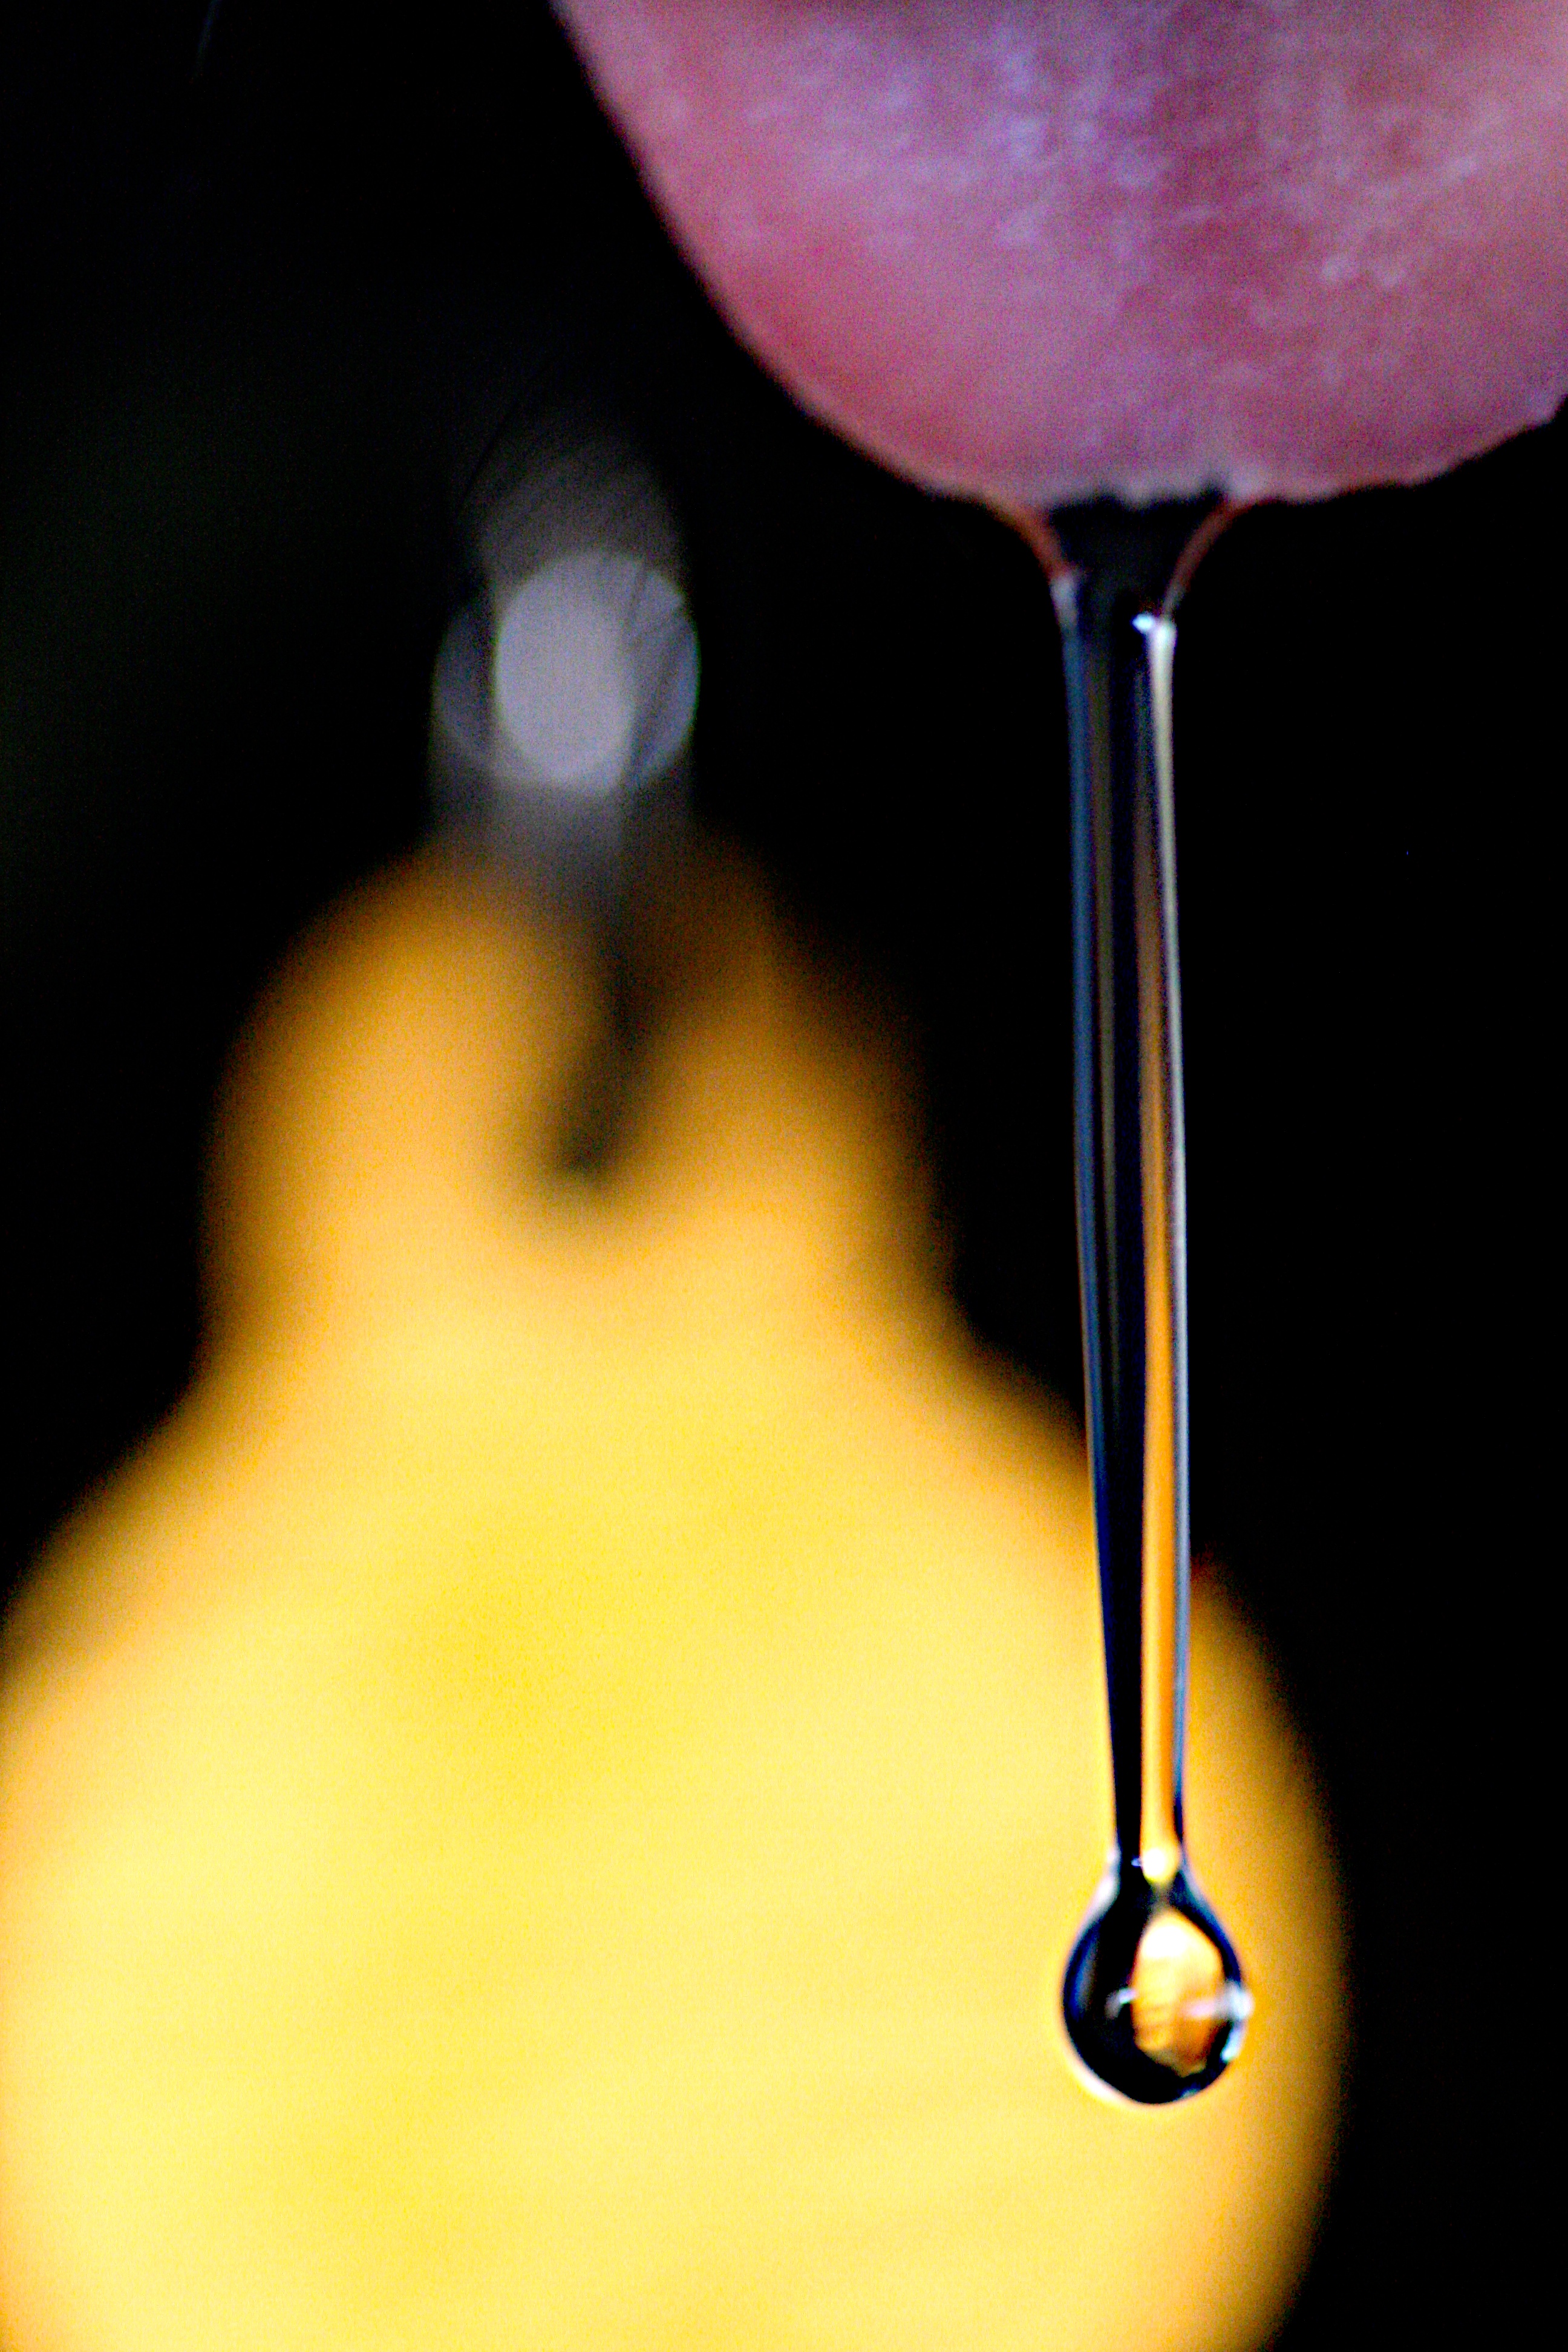
glass, food, cat, produce, drink, black, yellow, lighting, cocktail, close up, wine glass, tongue, liqueur, iphotooriginal, drool, macro photography, alcoholic beverage, sense, still life photography